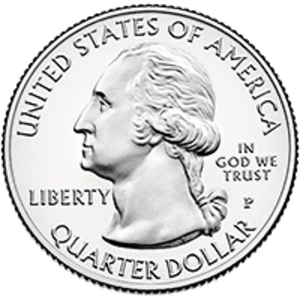
Les America the Beautiful Quarters sont une série de pièces d'un quart de dollar américain émise par l'United States Mint de 2010 à 2021 avec une possibilité d'extension jusqu'en 2033 pour faire connaître les différents parcs naturels des États-Unis. Ces pièces sont émises au rythme de cinq par an, par ordre de création des parcs retenus. La série actuelle comporte 56 pièces, une par État ou territoire et une pour le District de Columbia.
George Washington, né le 22 février 1732 à Pope's Creek et mort le 14 décembre 1799 à Mount Vernon, est un homme d'État américain, chef d’État-major de l’Armée continentale pendant la guerre d’indépendance entre 1775 et 1783 et premier président des États-Unis, en fonction de 1789 à 1797.